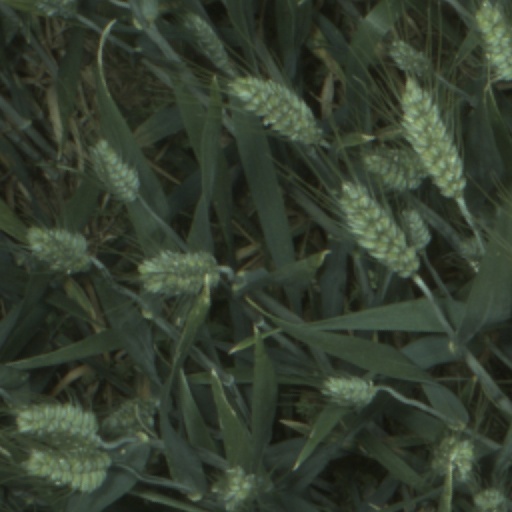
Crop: wheat